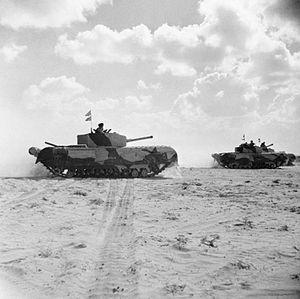
Le char d'infanterie est un type de char d'assaut. Il s'agit d'un ensemble de chars ayant pour mission d'accompagner l'infanterie. Il se définit conjointement avec les autres types de char.